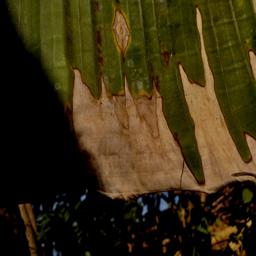
Label: MALBHOG LEAF